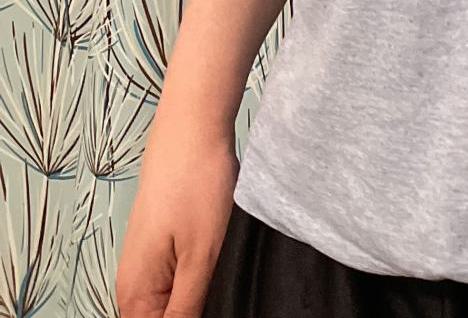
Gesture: no_gesture